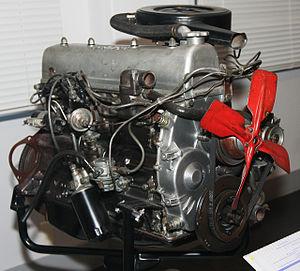
La Prince Skyline 2000GT est une voiture de sport de la marque Prince commercialisée entre 1964 et 1968.